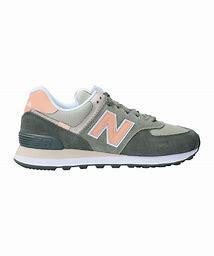
Brand: New
Model: Balance WL574